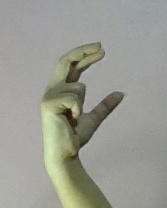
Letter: thal